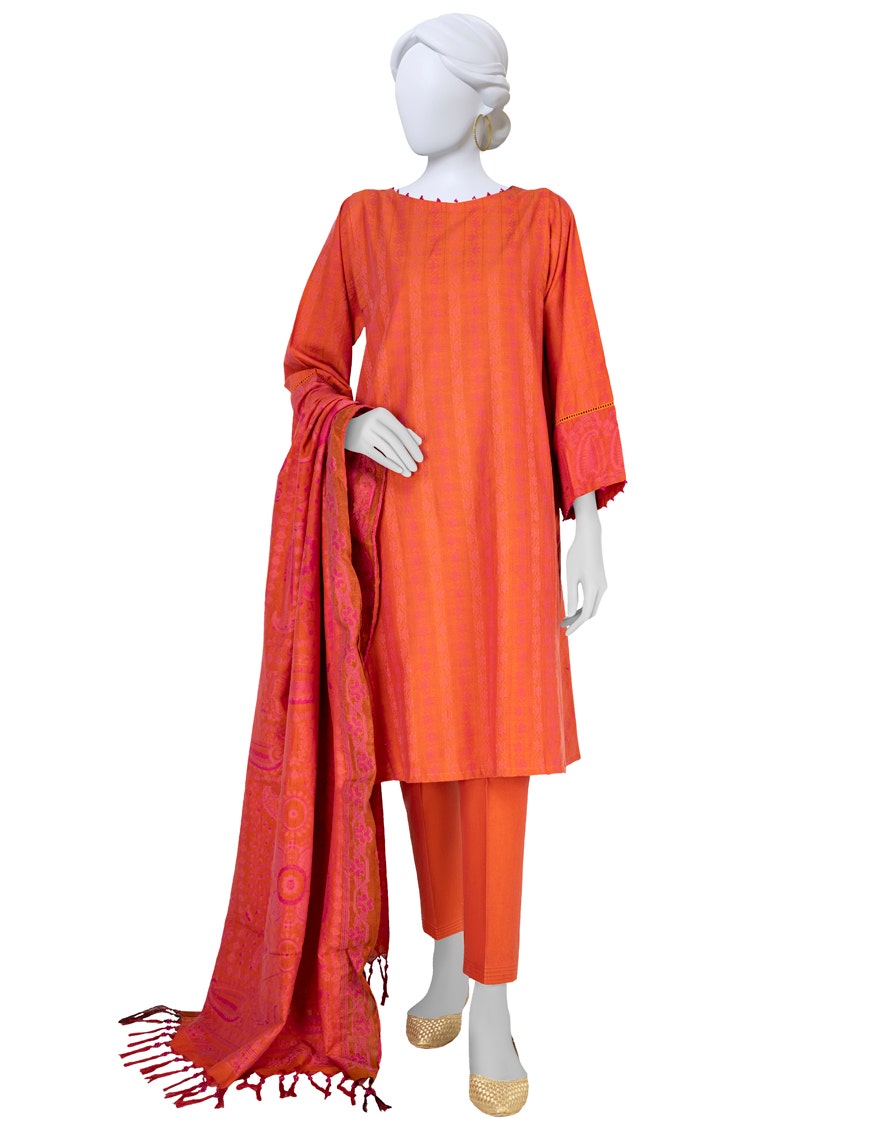
orange multi stripe cotton tunic